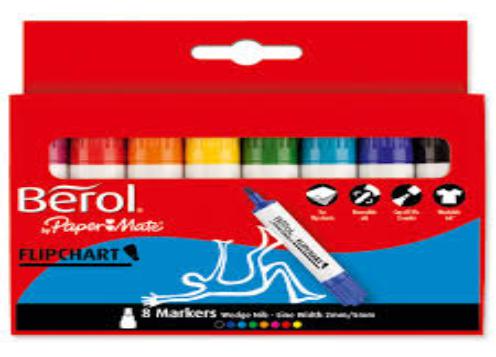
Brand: berol
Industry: Others